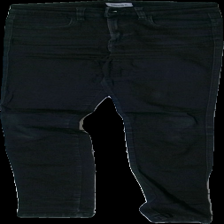
View: front
Type: Jeans
Category: Ladies
Brand: Filippa K
Colors: Black
Material: unknown
Cut: Tight
Size: XS
Trend: Denim
Damage: damaged elastane
Damage location: top center
Price range: <50
Recommended usage: Export
Description: Black tight jeans